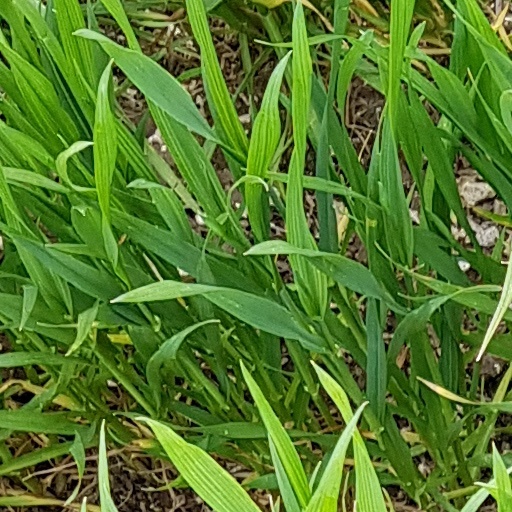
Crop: wheat